The Renegades (band)

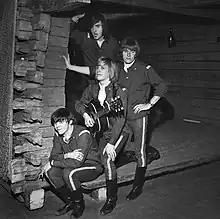
Front to back: Ian Mallett, Kim Brown, Graham Johnson, Denys Gibson

The Renegades were a British rock band which started out in Birmingham, England in 1960. The band never had much success in their home country, but they became popular in Finland in the 1960s and in Italy from 1966 until their breakup in 1971.